Boans

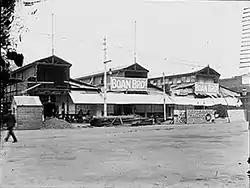

During the latter part of the twentieth century, the company expanded by opening a number of suburban stores, as part of the growing trend of decentralised "shopping centres" out of the city centre.